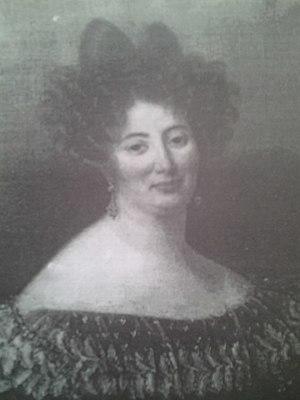
Louise DUBOIS-DESCOURS de la MAISONFORT, épouse de PRON (Bitry-Nièvre 1787 - Beffes-Cher 1842).
Antoine François Philippe Dubois-Descours, marquis de La Maisonfort, né le 23 juin 1763 à Bitry et décédé le 2 octobre 1827 à Lyon, est un général et écrivain français.